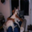
Label: dog